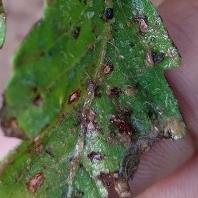
Crop: Tomato
Condition: alternaria-d